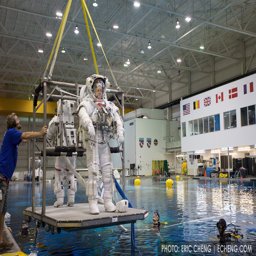
an astronaut is prepped to enter the water for a training mission